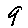
Label: 9